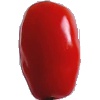
Label: Tomato 2